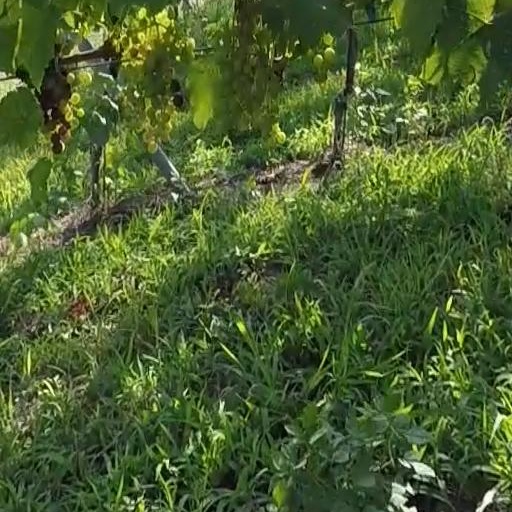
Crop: grape